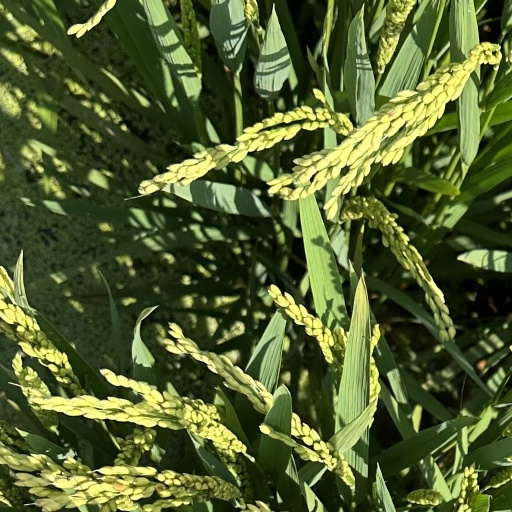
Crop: rice